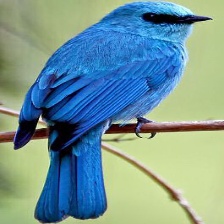
Species: INDIGO FLYCATCHER
Scientific name: EUMYIAS INDIGO